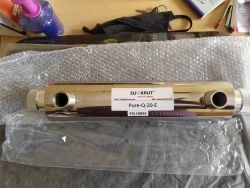
Label: DeeBru_Magnetic_Ultraviolet_Series.